Pittsburgh Panthers football

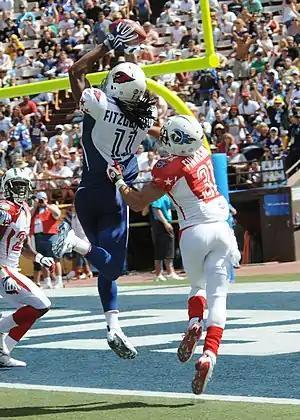
Larry Fitzgerald catches a touchdown pass during the 2009 Pro Bowl in which he earned MVP honors

The following former Panthers were named to NFL All-Decade Teams (and 75th and 100th Anniversary All-Time Teams, selected in 1994 and 2019, respectively). Bold indicates those elected to the Pro Football Hall of Fame.